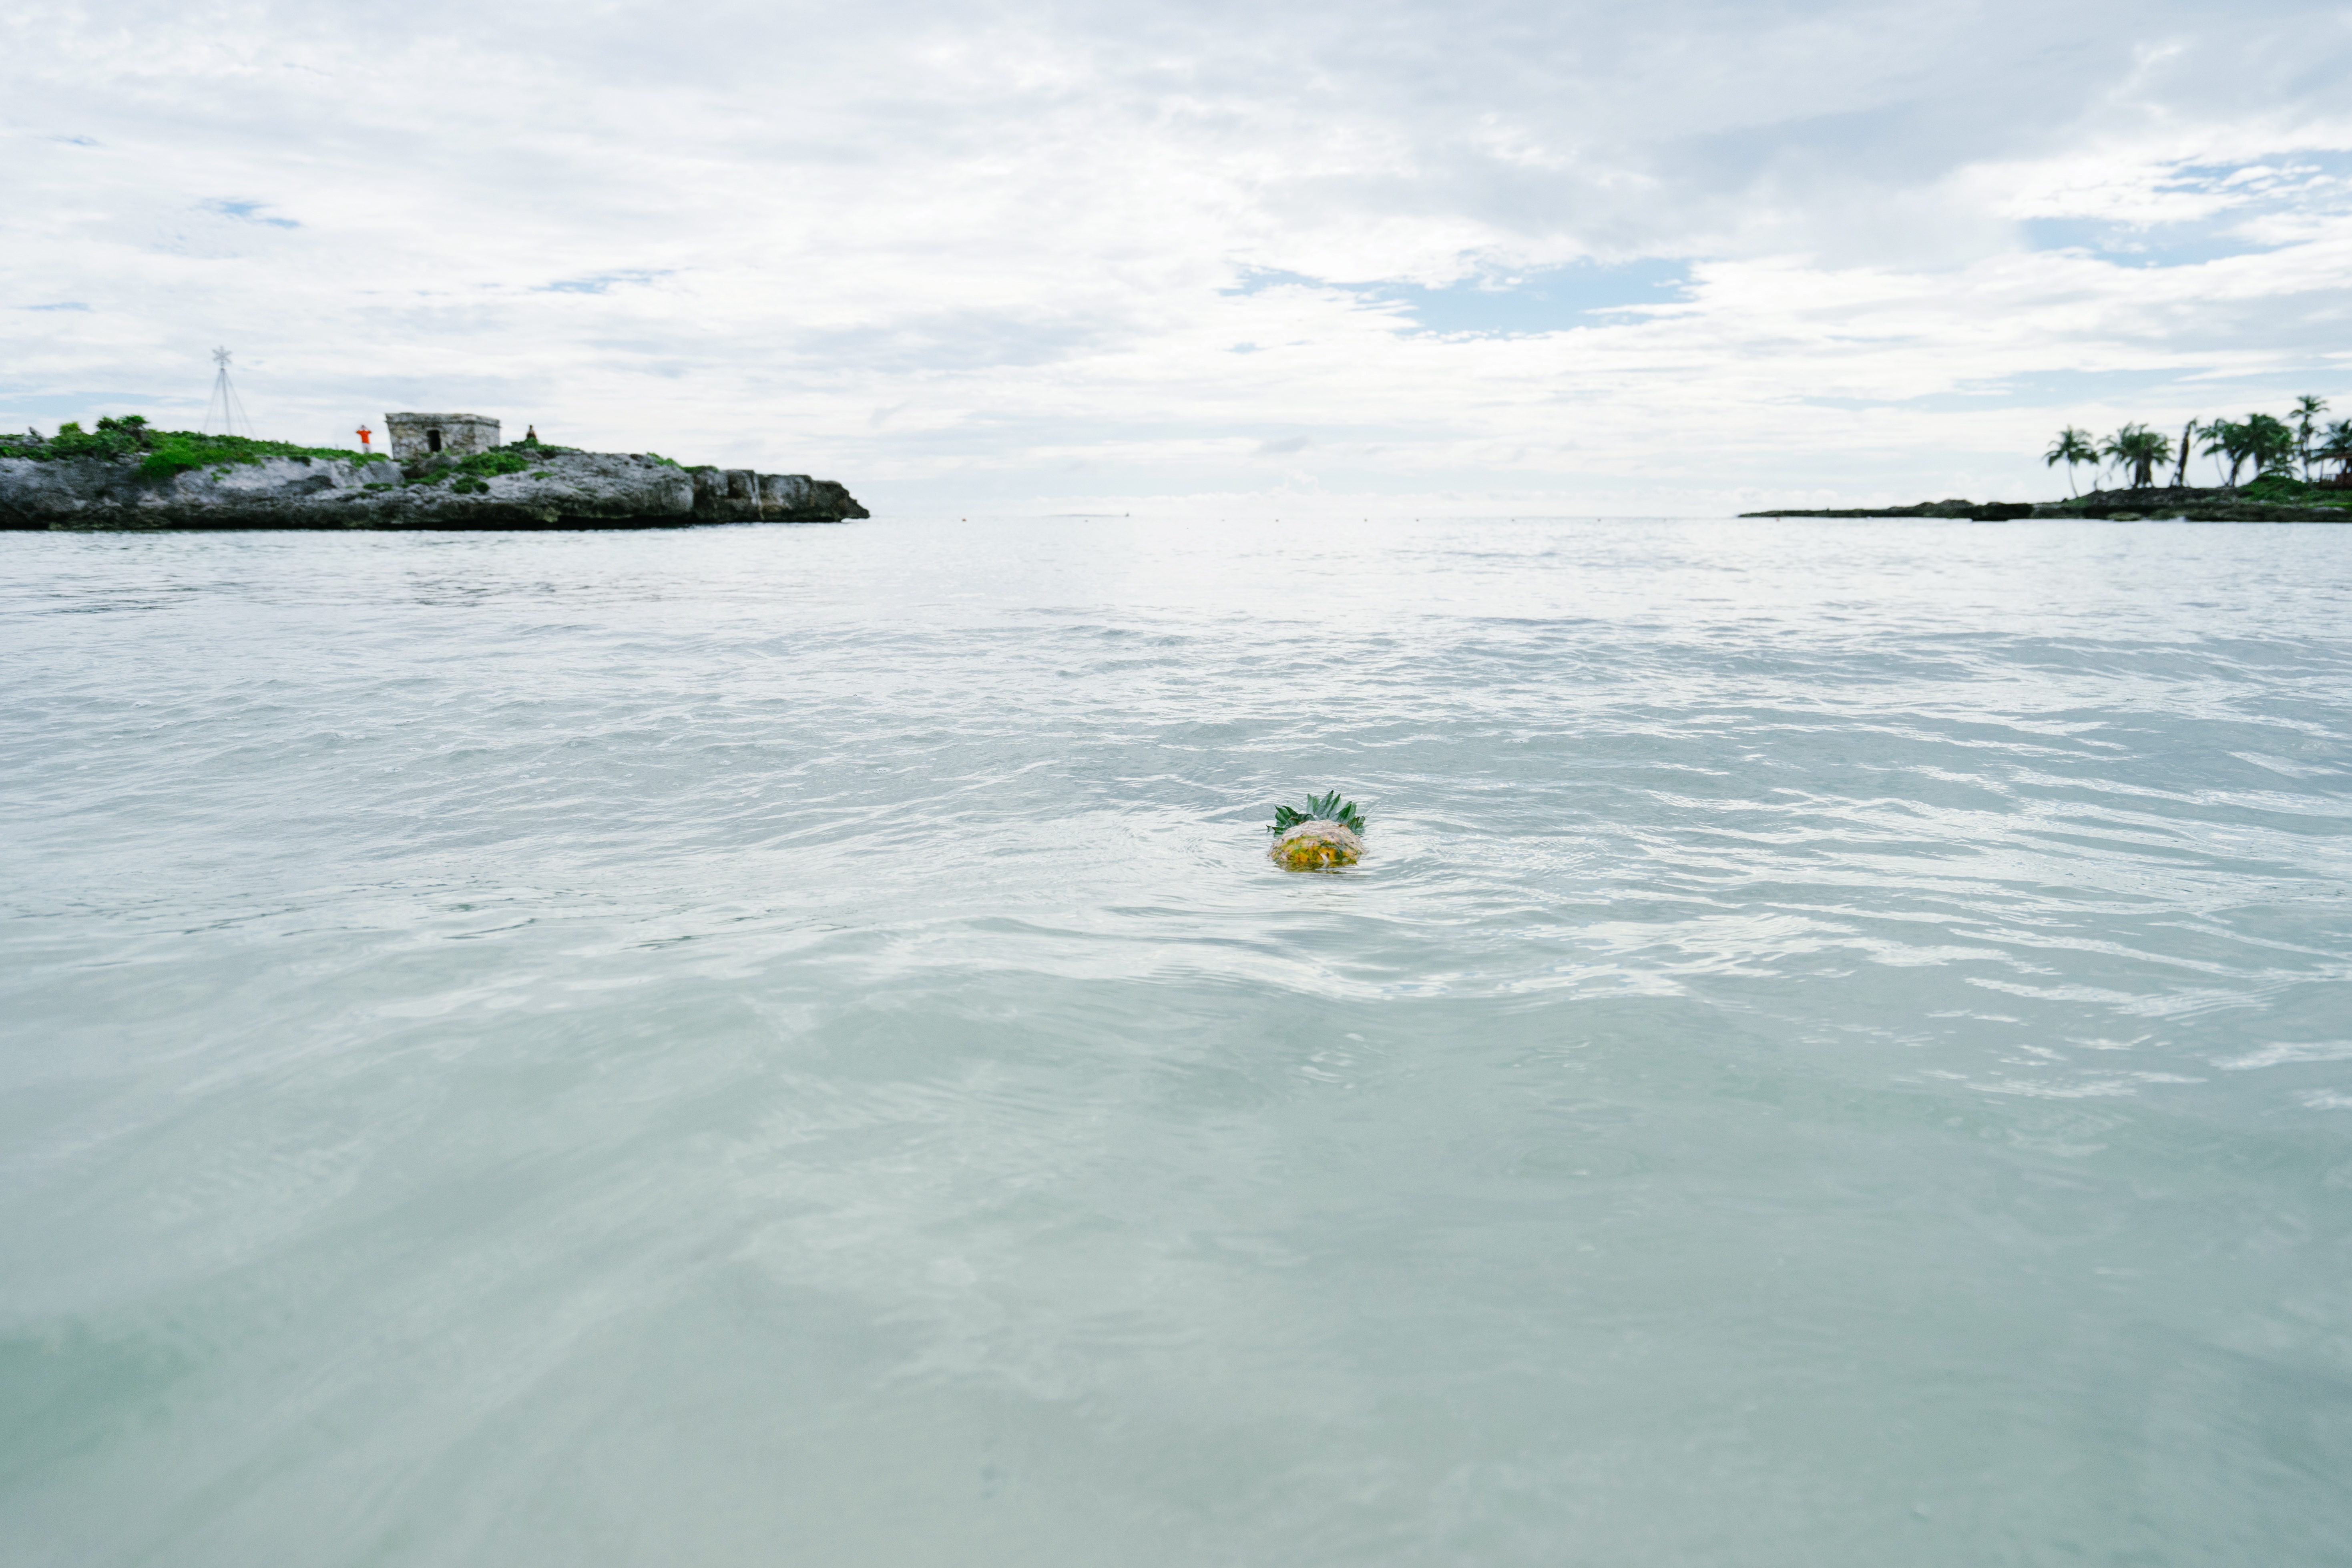
beach, sea, coast, ocean, shore, wave, vehicle, bay, boating